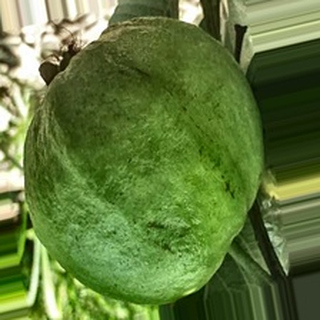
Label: healthy_guava